Hanalei Elementary School

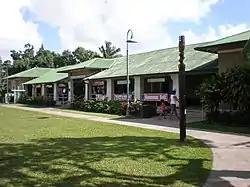
Historic building in 2009, then housing small shops

The Hanalei Elementary School, on Kuhio Highway in Hanalei, Hawaii, is a public elementary school of the Hawaii Department of Education. It formerly occupied a historic school building that was built in 1926. This building was listed on the Hawaiʻi Register of Historic Places in 1988 and on the National Register of Historic Places in 1990.